André de La Barre

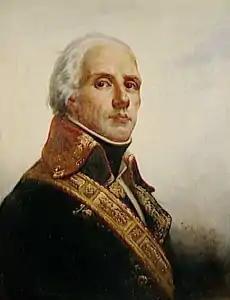
Jacques Dugommier

La Barre served at the Siege of Toulon in fall 1793. An order of battle by Digby Smith showed that two squadrons of the 15th Dragoons served at Toulon. At first, the French army besieging Toulon was divided into two independent divisions under Jean François Carteaux and Jean François Cornu de La Poype. Later, La Poype was placed under Carteaux's command, despite the fact that Carteaux was utterly devoid of military experience. This led to an intense rivalry between the two generals until 15 October 1793, when Carteaux sent La Poype to Lyon and replaced him in command of the East Division with La Barre. La Poype was brought back on 23 October, so La Barre's time in command was short. On 16 November, Jacques François Dugommier assumed command of the army besieging Toulon. On the night of 16–17 December, Dugommier ordered an assault on Fort Mulgrave which was defended by 5,000 Spanish and 700 British troops. The columns of La Barre and Claude Perrin Victor were supposed to attack separate faces of the fort, but in the confusion of a thunderstorm, the two forces collided outside the fort. They rushed to the attack, but their first charge was repelled. At length, the French captured the fort after 3,000 of its defenders had fallen in bitter fighting. French losses were heavy and included Victor wounded. The Coalition forces abandoned Toulon on 18 December 1793.